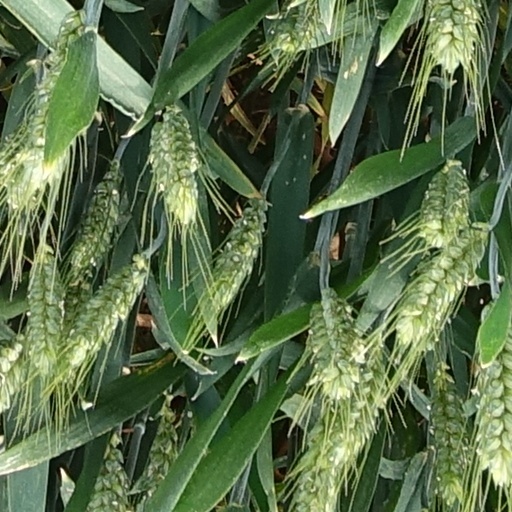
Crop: wheat